Skyship Academy: The Pearl Wars

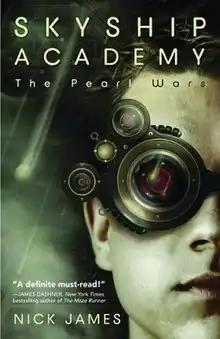
First edition

In 1994, the United States is recovering from the Scarlet Bombings, a series of chemical bomb attacks against the top cities in the country, supposedly orchestrated by terrorists. The country has divided into two separate political entities, with the surface controlled by the old U.S. government, headed by the United Party, and the skies held by the Skyshippers, who live in gigantic, city-like ships in the stratosphere. Both are dependent on "pearls", a coveted source of energy, to run their homes. The Skyshippers seek fuel to keep their cities aloft, and the United Party requires energy to sustain the Bio-nets, spheres that protect special "Chosen Cities" from the wasteland created by the chemical bombings. These pearls are hunted down by specially trained men and women on both sides called Pearl Hounds. These Pearl Hounds work in direct opposition to each other, each trying to find the pearls before the others do.